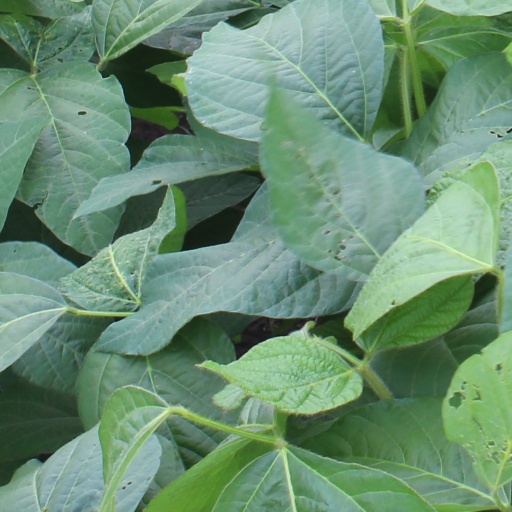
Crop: soybean